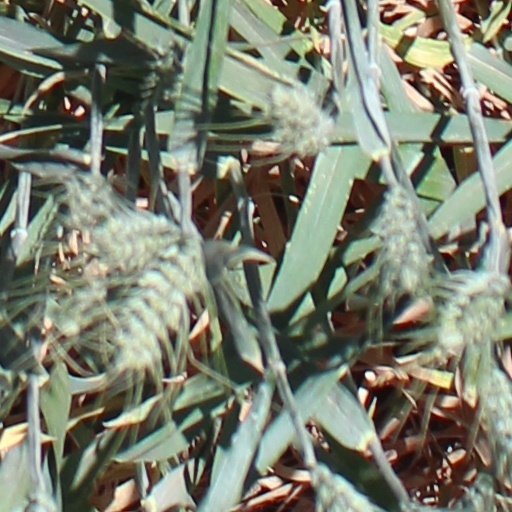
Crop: wheat